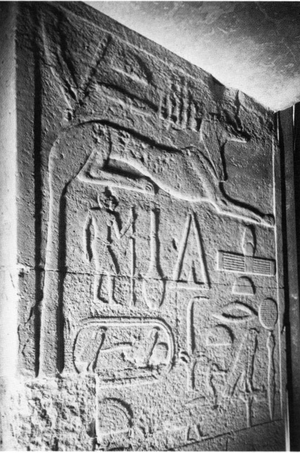
Anubis est un dieu funéraire de l'Égypte antique, maître des nécropoles et protecteur des embaumeurs, représenté comme un grand canidé noir couché sur le ventre, sans doute un chacal ou un chien sauvage, ou comme un homme à tête de canidé. La signification du mot Anubis, inpou en égyptien ancien, Anoub en copte, Ἄνουβις / Anoubis en grec ancien, demeure obscure : de nombreuses explications ont été avancées, mais il peut s'agir simplement d'une onomatopée traduisant le hurlement du chacal. La forme canine du dieu a peut-être été inspirée aux Anciens Égyptiens par le comportement des canidés, souvent charognards opportunistes errant la nuit dans les nécropoles à la recherche de cadavres.